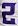
Number: 2